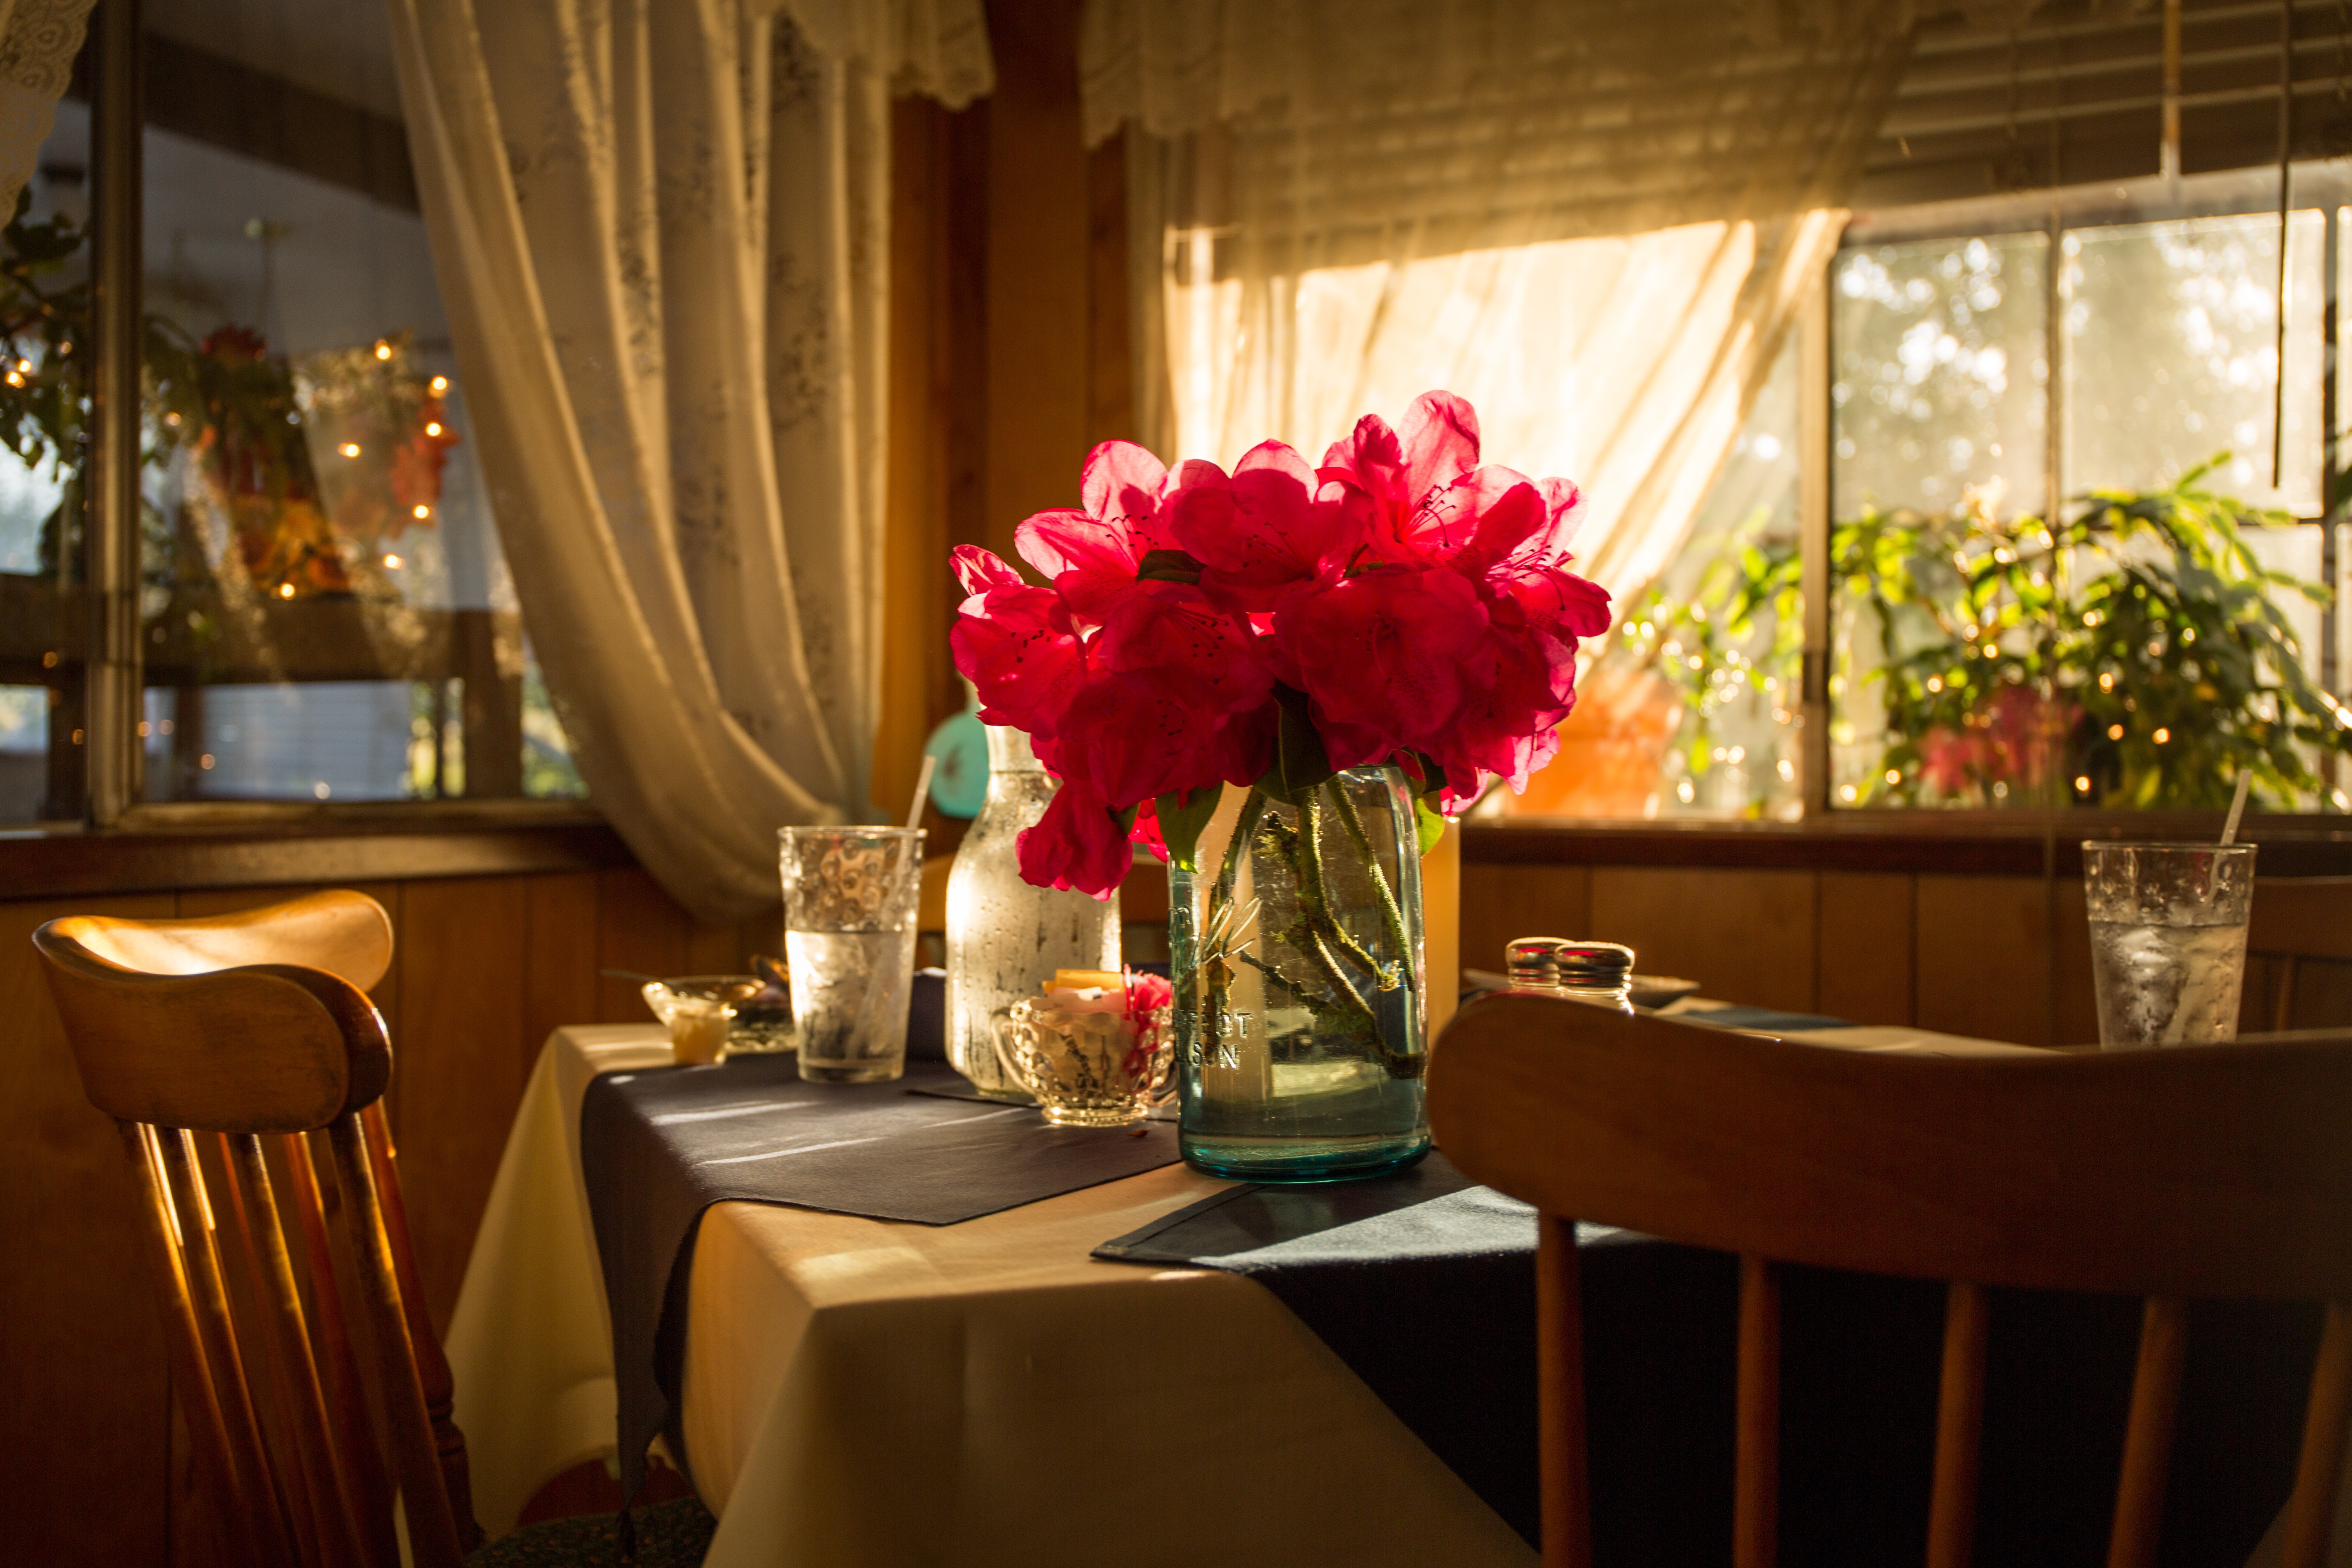
flower, restaurant, home, meal, living room, room, interior design, floristry, dining room, centrepiece